Ford Torino

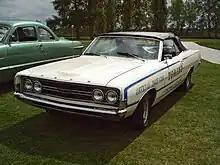
1968 Ford Torino Pace Car Convertible

All Torinos included full colour-keyed carpeting, additional exterior and interior trim over a Fairlane, and Torino crests on the 'C' pillar. The Torino GT's standard features included special name plaques and exterior trim, GT markings on wheel covers and courtesy lights on the inside door panels. Initial sales literature showed that bucket seats were standard equipment. However, due to a six-week UAW strike, the GT's standard seating was changed to a bench seat. The Torino GT was available with a GT handling suspension package, which included extra-heavy-duty springs and shocks, and a heavy-duty front anti-sway bar. Of note, when the 428 CJ engine was installed, the suspensions used the stiffest springs and largest front sway bar compared to other Torinos with the heavy-duty suspension. Four-speed equipped cars used staggered rear shocks which helped resist axle hop. GTs were available with a stripe option, which started as a 'C' shape at the edge of the front fender, and two body stripes extended the length of the car.